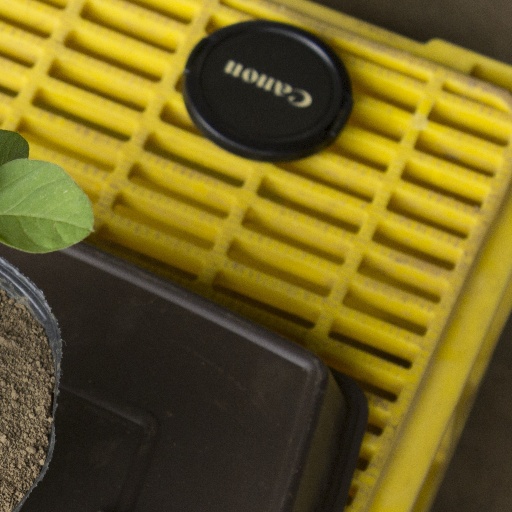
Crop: soybean